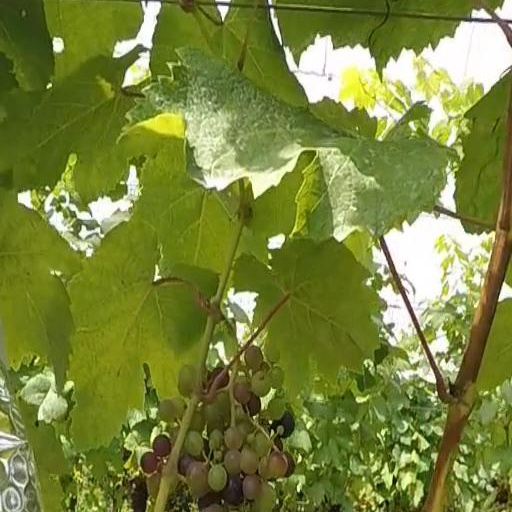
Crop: grape